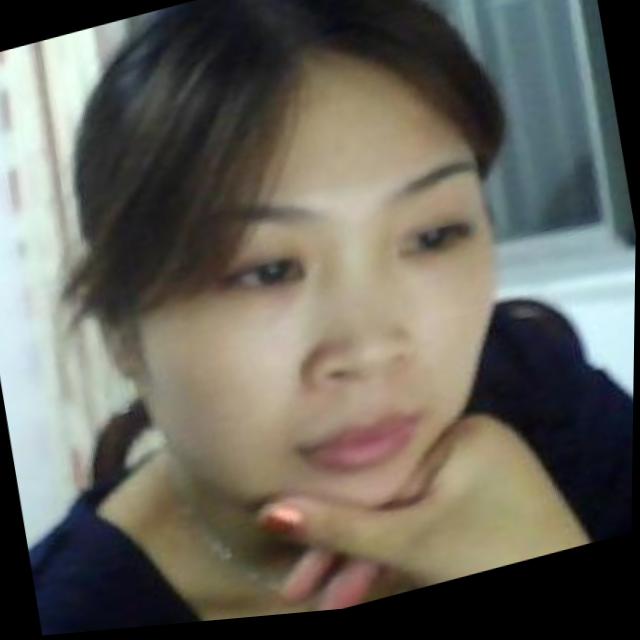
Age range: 21-44